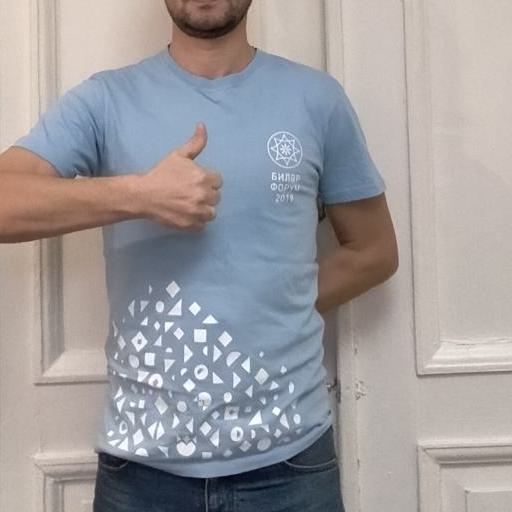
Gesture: like